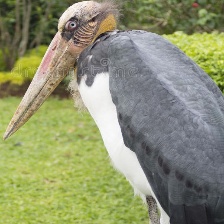
Species: LESSER ADJUTANT
Scientific name: LEPTOPTILOS JAVANICUS
ImageNet parent category: white_stork